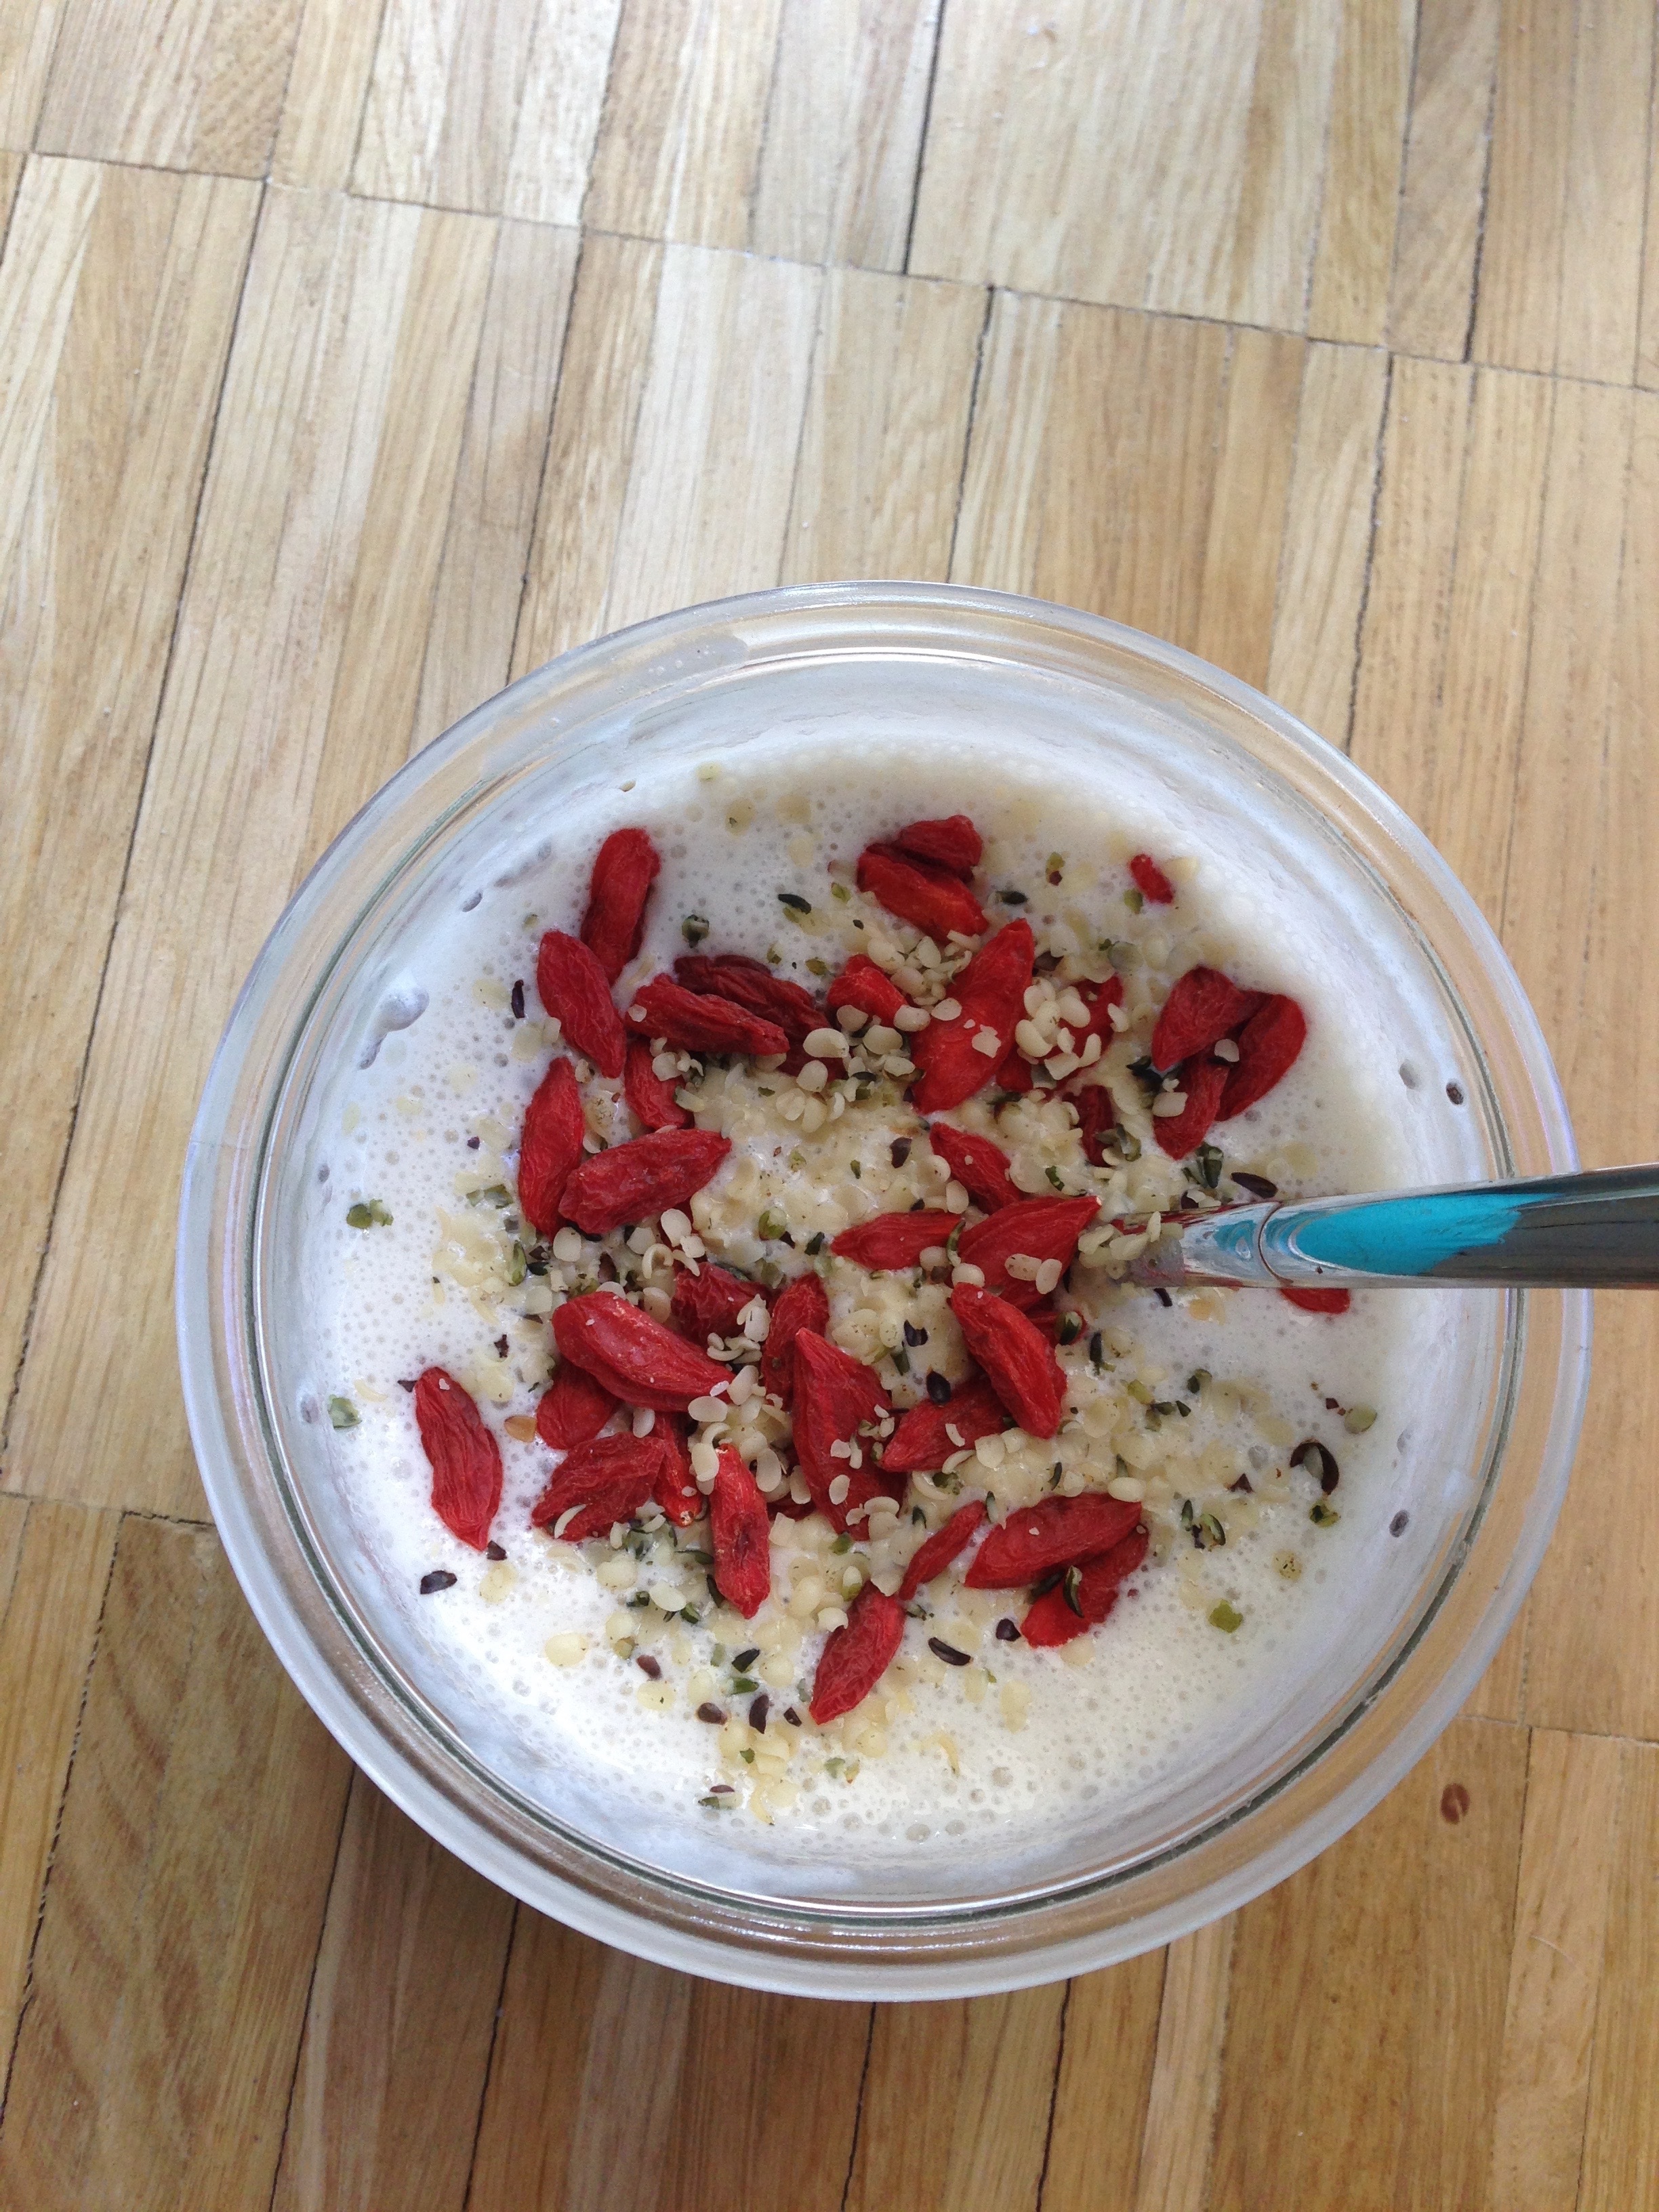
range, dish, meal, food, produce, vegetable, breakfast, healthy, eat, cuisine, nutrition, vegan, bless you, eat healthy, bio, cannabis seeds, raita